Stefan Loth

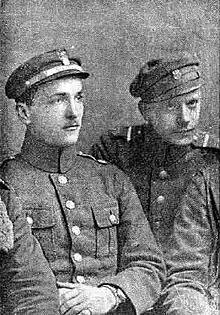

Stefan August Loth (28 May 1896 – 16 July 1936) was a Polish footballer and soldier. He played in one match for the Poland national team in 1926, and managed them from 1928 to 1931. A lieutenant colonel of the Polish Army infantry, he fought in the Polish–Soviet War. He died in a RWD 9 plane crash near Gdynia on 16 July 1936.